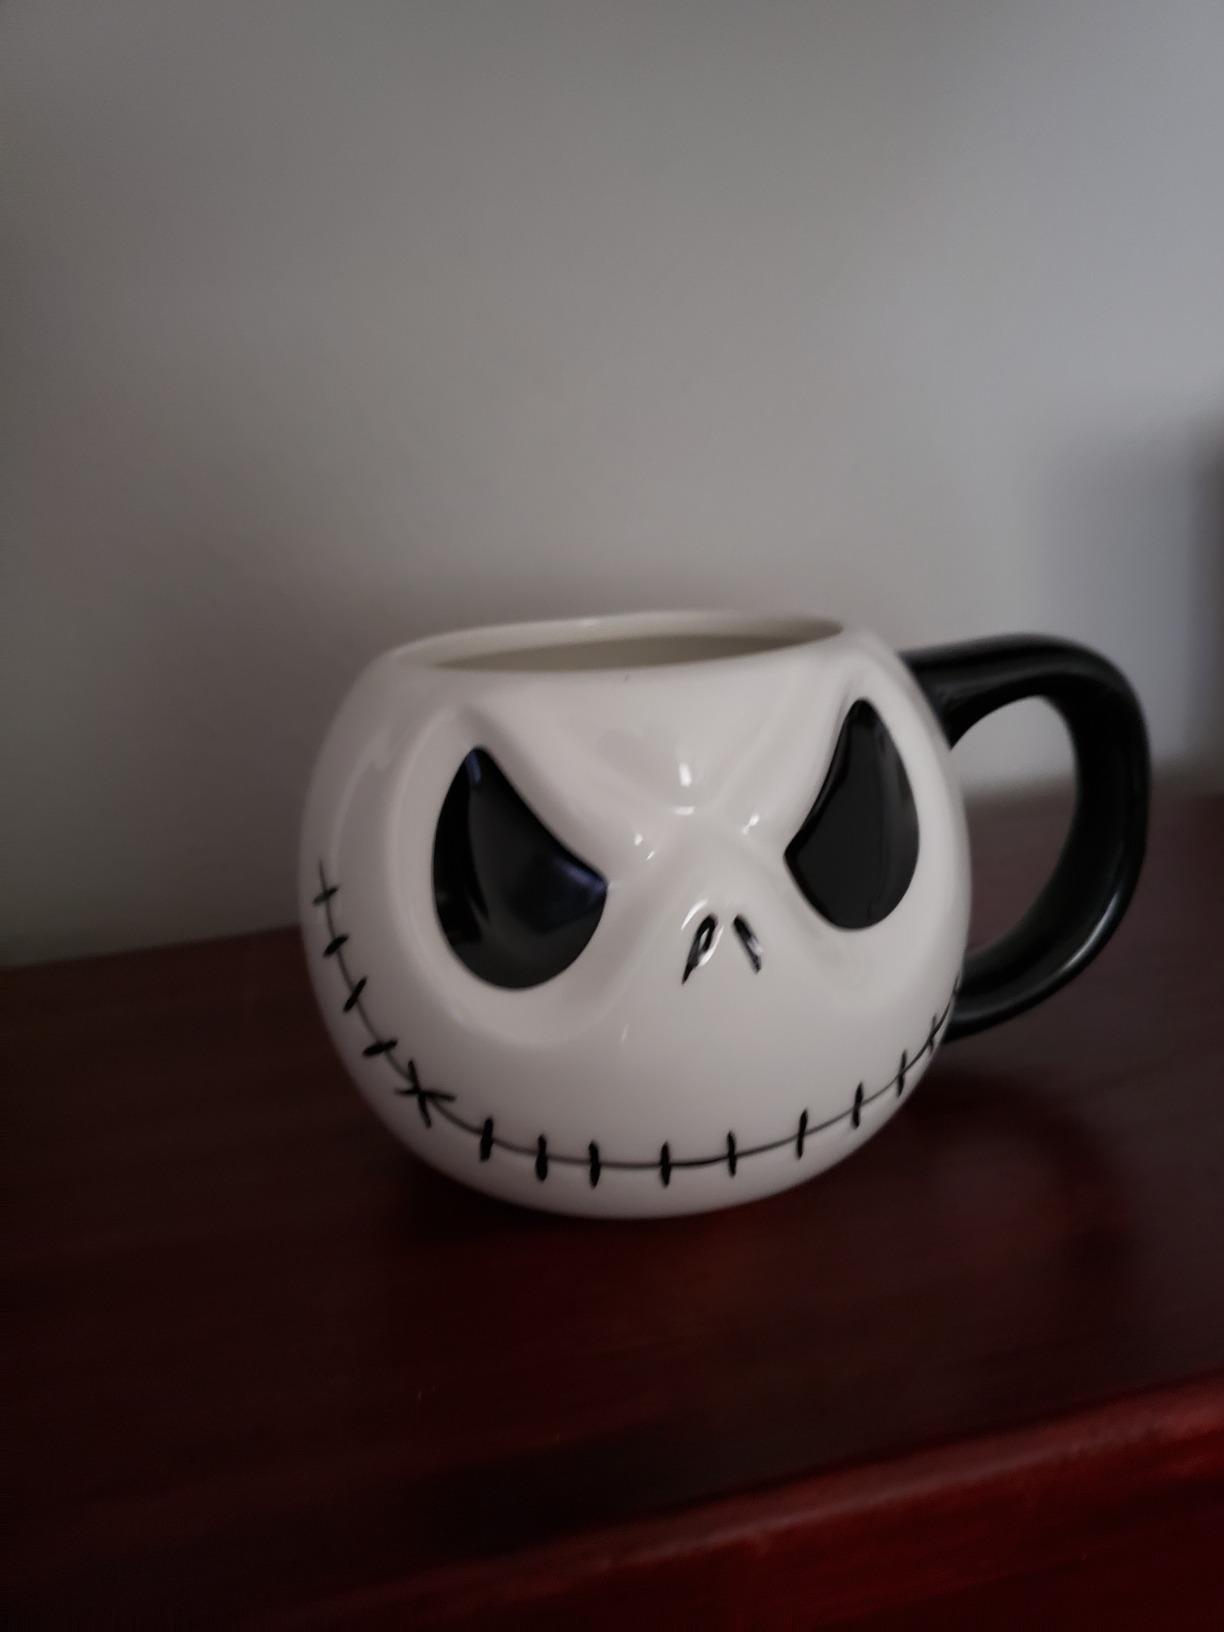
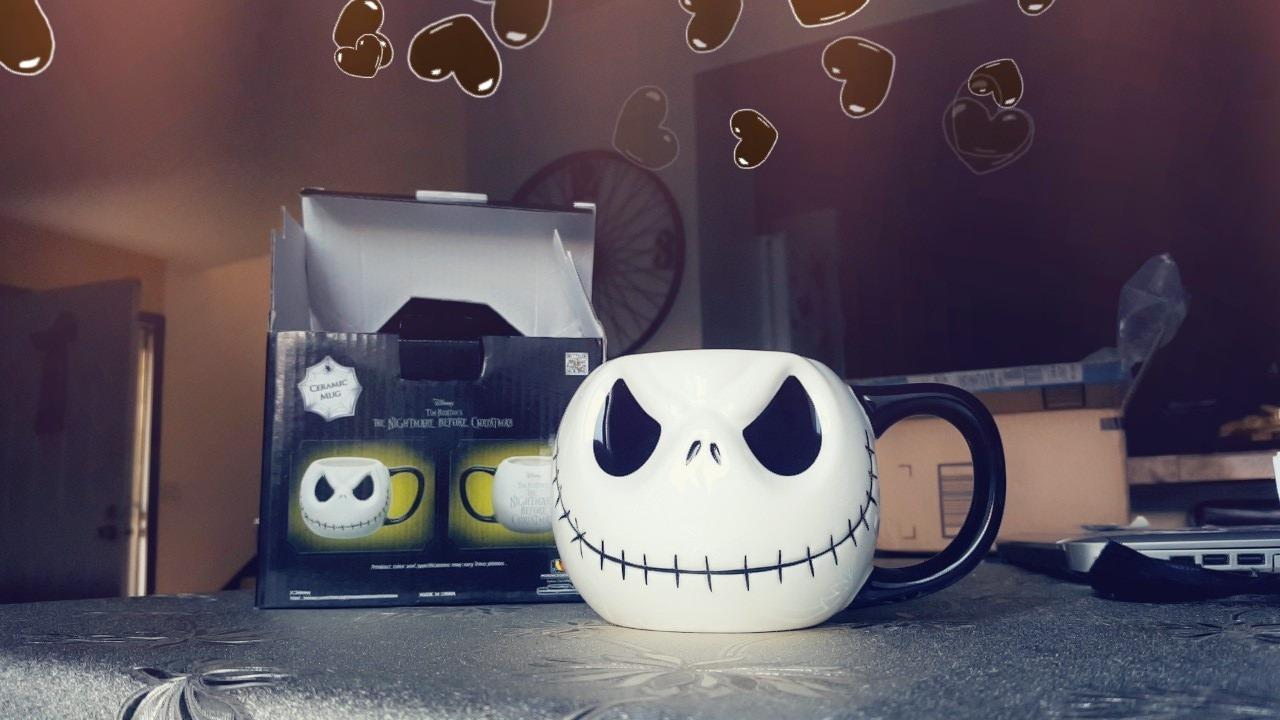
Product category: items_mug
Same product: yes